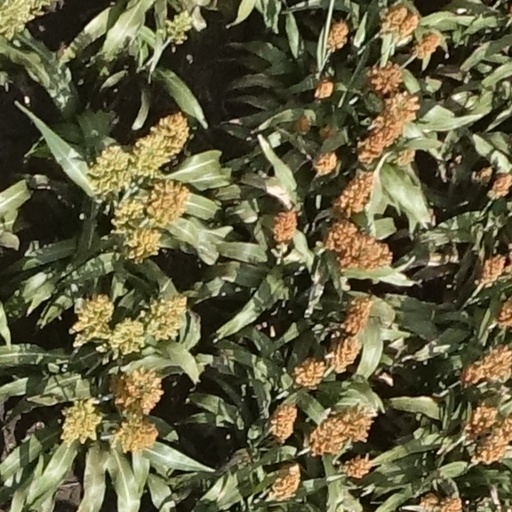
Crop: sorghum